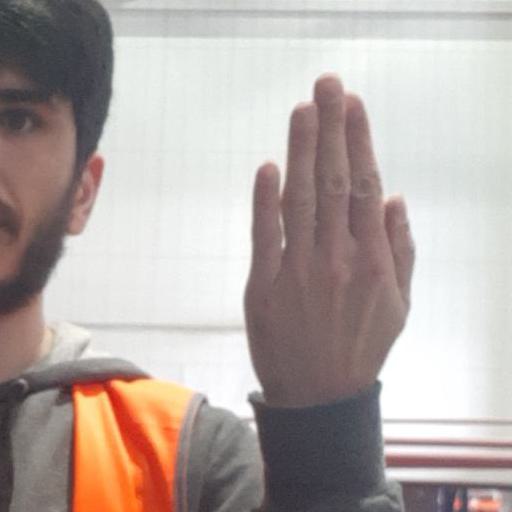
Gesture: stop_inverted